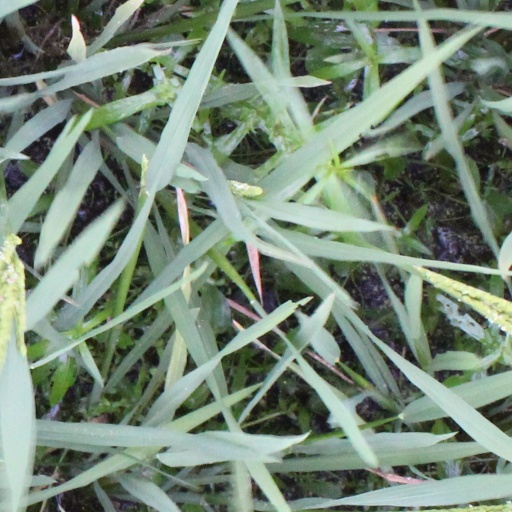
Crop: rice